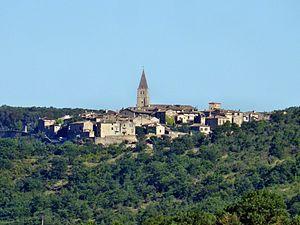
Cet article recense les localités qui adhèrent à l'association Les Plus Beaux Villages de France.